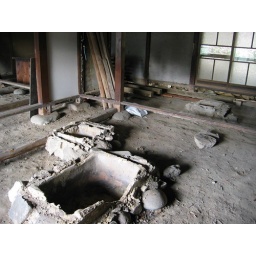
old cooking areas discovered under the floor in the house